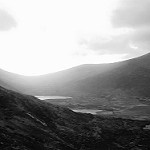
Label: B & W